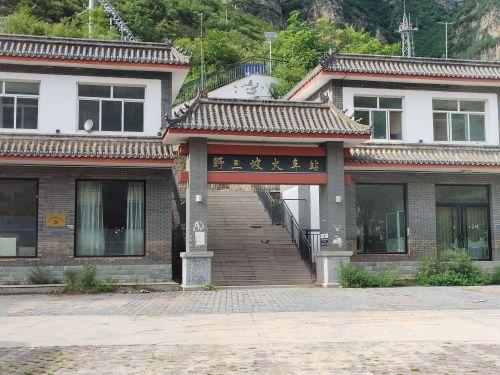
地标名称：野三坡站
所在城市：保定市·涞水县